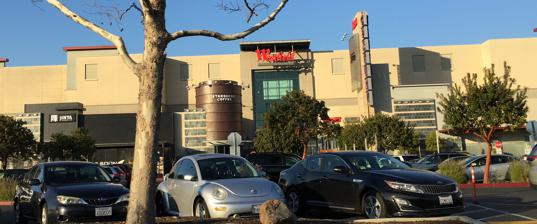
Building: Westfield Oakridge
Country: United States of America
Year built: 1971
Shopping mall in San Jose, California Westfield Oakridge Frontage from Blossom Hill Road Location San Jose, California Coordinates 37°15′09″N 121°51′42″W / 37.252492°N 121.861668°W / 37.252492; -121.861668 Address 925 Blossom Hill Road San Jose, CA 95123 Opening date 1971 (as Oakridge Mall) Developer The Hahn Company Management Westfield Group Owner Westfield Group No. of stores and services 160+ No. of anchor tenants 5 Total retail floor area 1,139,602 sq ft (105,872.5 m 2 ) No. of floors 1 with partial upper level Parking 5,002 Public transit access Oakridge Website www .westfield .com /united-states /oakridge Westfield Oakridge , commonly known as Oakridge , is a shopping mall in San Jose, California , located in the Blossom Valley neighborhood of South San Jose . Established in 1971, Oakridge has been redeveloped multiple times in its history, most recently in 2003, to the cost of $150 million. History Westfield Oakridge opened in 1971 with anchors Macy's , Bullock's , and Montgomery Ward . Bullock's closed its Northern California locations in 1983 and sold its Oakridge location to Nordstrom ; which opened in the building in 1985. Nordstrom opened a new department store at the competing Valley Fair shopping center in 1987, and the two stores existed simultaneously until 1994 when Nordstrom closed its Oakridge store and sold the building to Sears . The bankruptcy of Montgomery Ward in 2001 left an empty anchor slot at Oakridge, originally meant to be occupied by The Great Indoors, a Sears-owned home furnishings concept. Instead, the building sat vacant until 2003, when it was remodeled and replaced by a two-level Target store. At the same time, Macy's added 75,000 square feet to its existing footprint, bringing its total square footage to more than 220,000 square feet. Westfield began a $150 million multi-phase expansion in the Summer of 2002 and was completed in late 2003. The 300,000+ square foot expansion added two new junior anchors - Linens n' Things and a Borders bookstore, as well as a 20-screen Century Theatres cinema and a large food court. A restaurant row with The Cheesecake Factory , California Pizza Kitchen , BJ's Restaurant & Brewhouse , P.F. Chang's China Bistro , and Buca di Beppo fronted the new wing facing Blossom Hill Road. The bankruptcies and eventual closures of Borders and Linens n' Things led to two new junior anchors at the center: a Nordstrom Rack opened in place of Linens n' Things, while Forever 21 moved from a smaller in-line space to the former Borders store. A 20,000 square-foot H&M opened in 2011, taking over one of the mall's hallways and several tenant spaces in the process. Westfield purchased the Sears building at Oakridge and two other properties in May 2017. On January 4, 2018, it was announced that Sears would be closing as part of a plan to close 103 stores nationwide. The store closed at the end of March 2018. A Living Spaces furniture store took over most of the former Sears building in 2019. An additional anchor - a 99 Ranch Market - opened in 2022. References